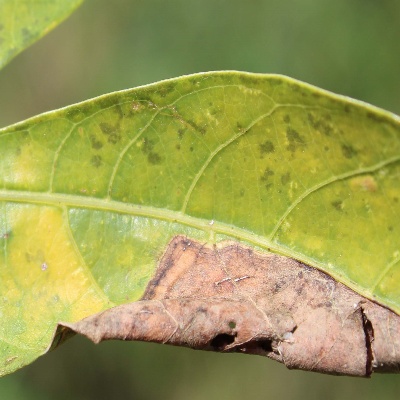
Crop: Cassava
Condition: bacterial blight